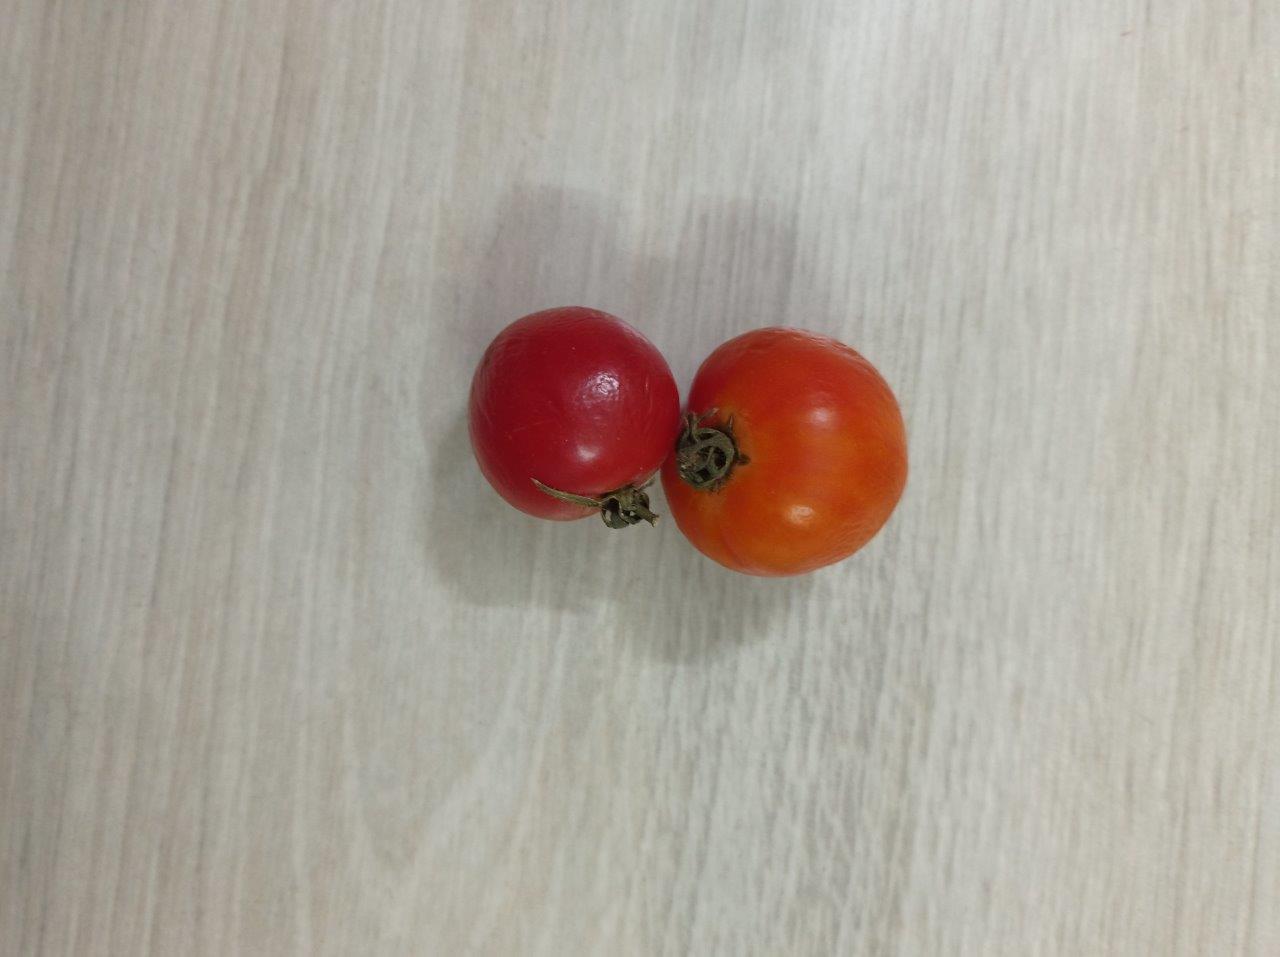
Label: Fresh